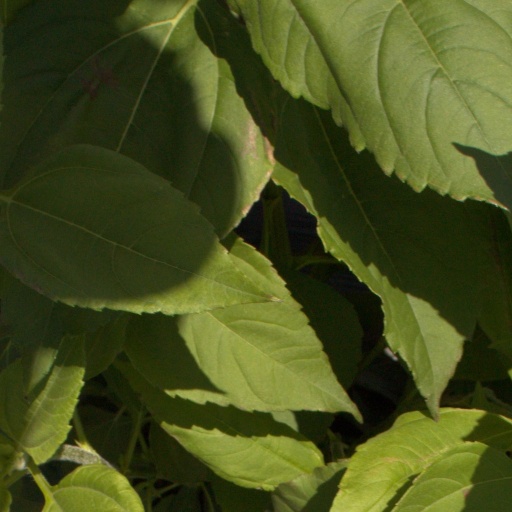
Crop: Jerusalem artichoke